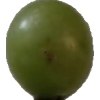
Label: grape